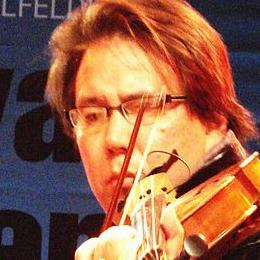
Age: 37